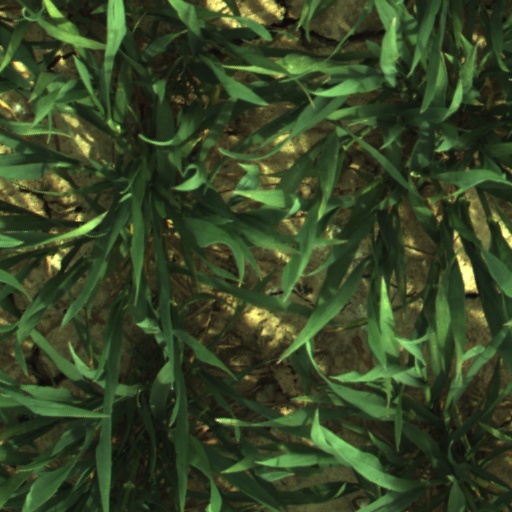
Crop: wheat